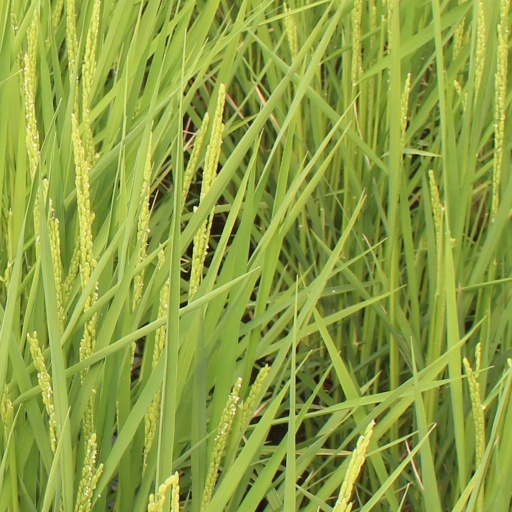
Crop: rice